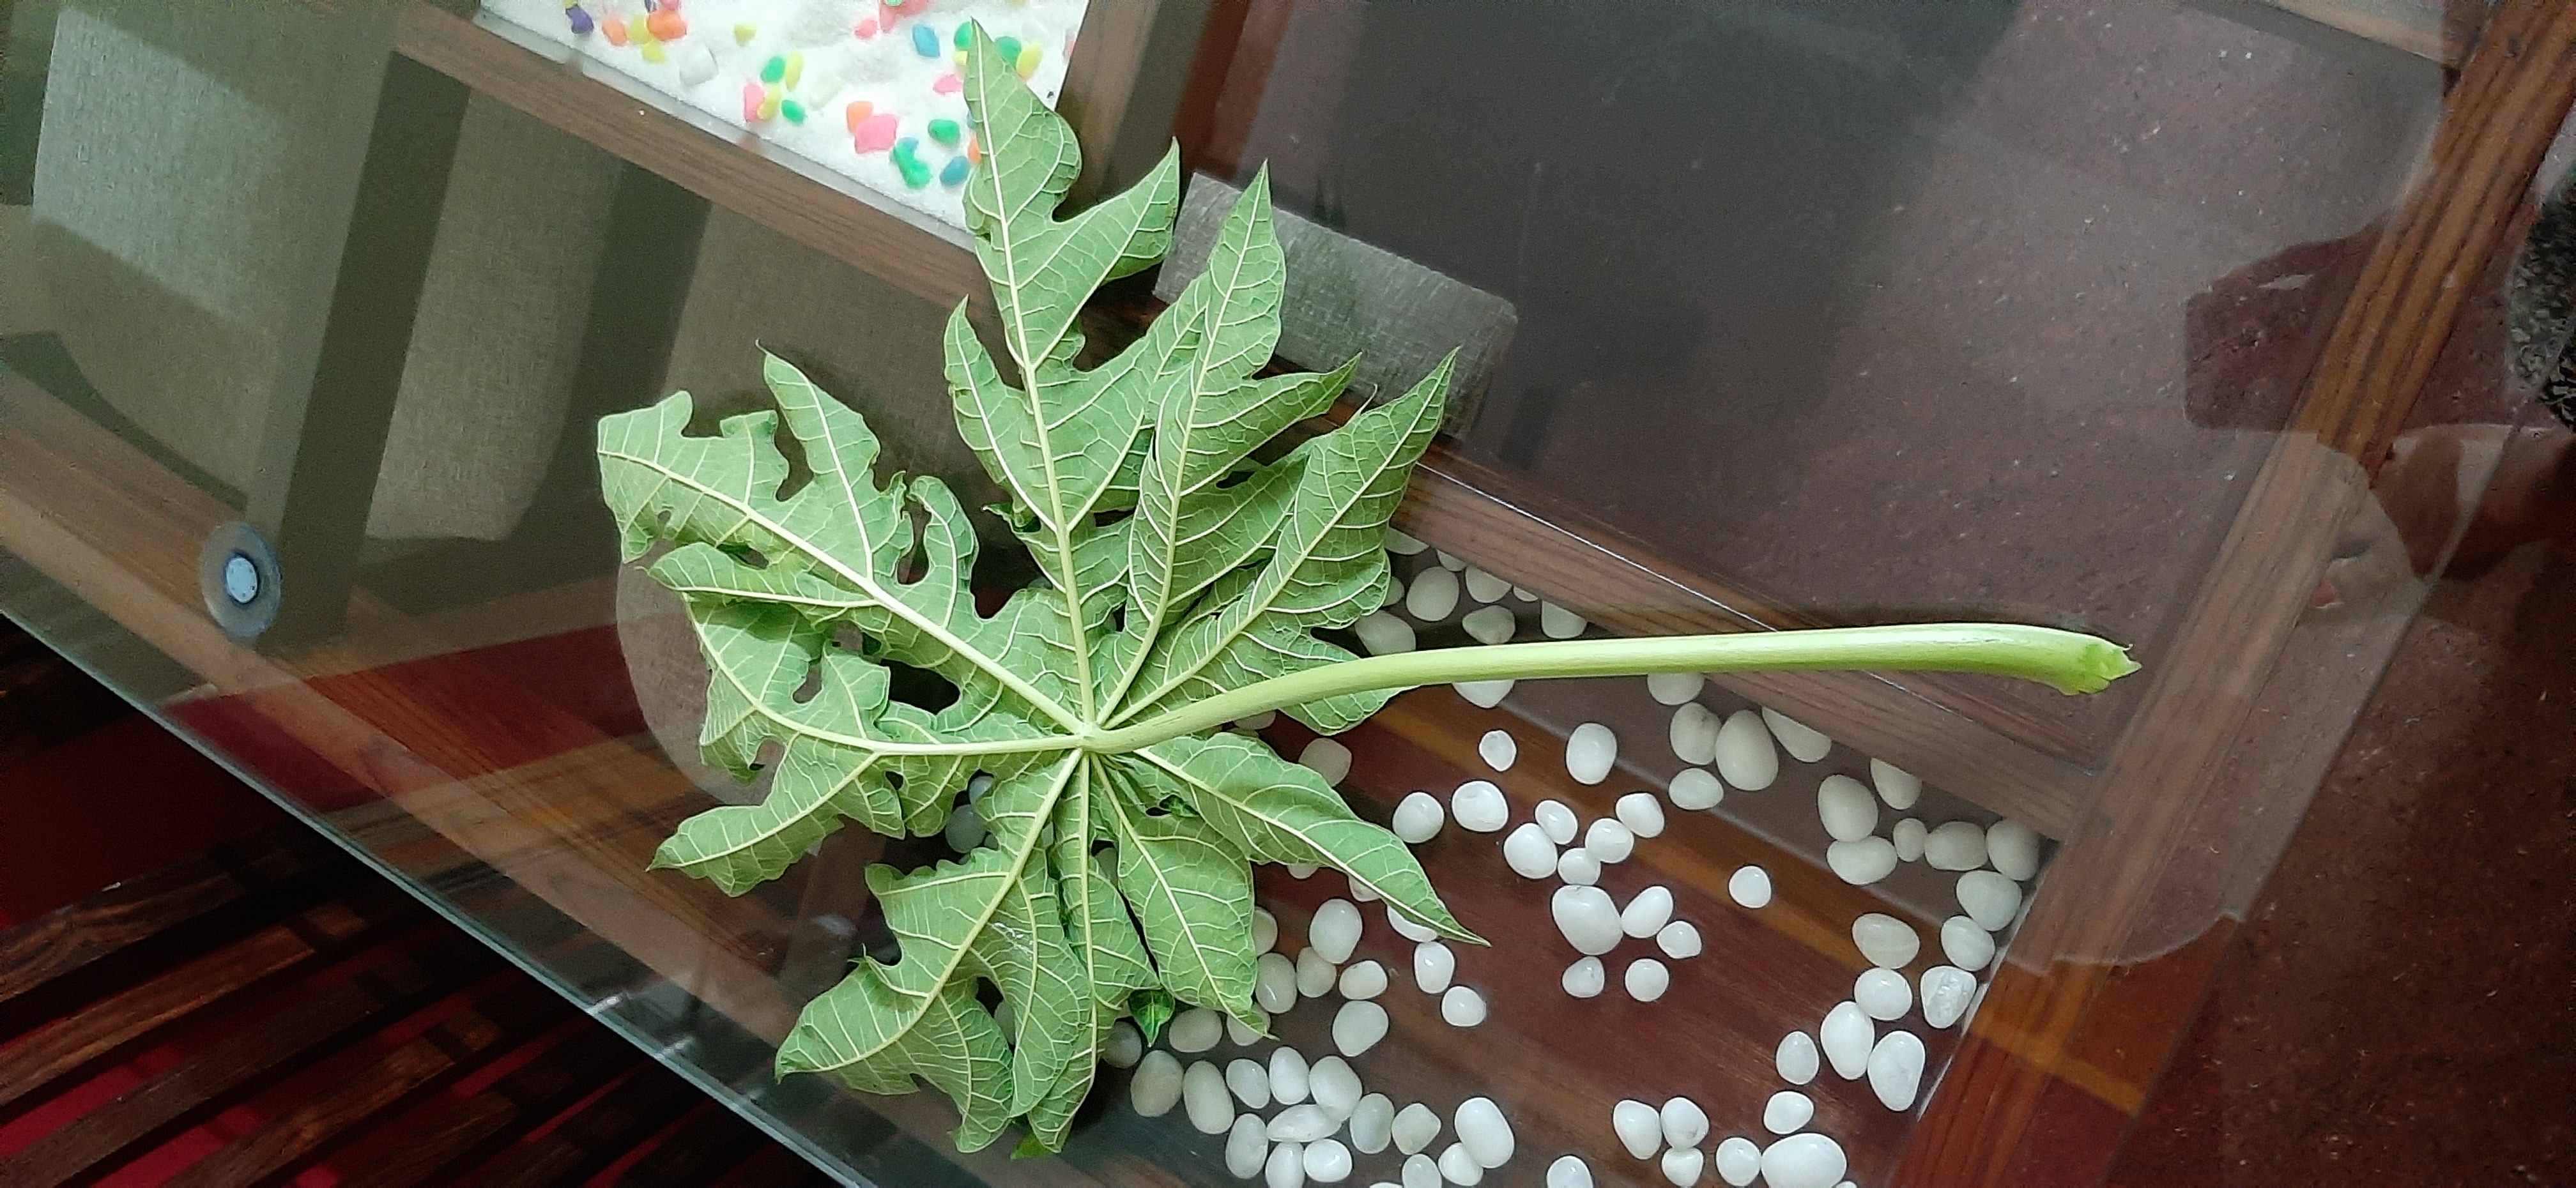
Plant: Papaya